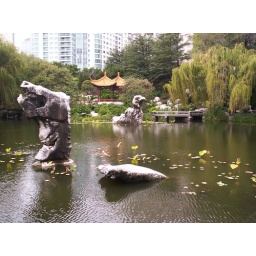
Many rocks in this garden represent animals